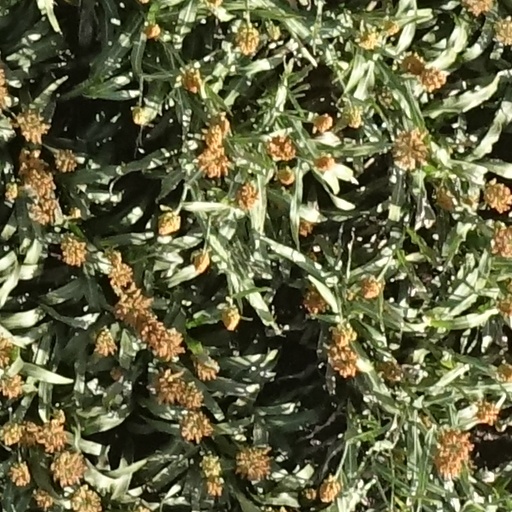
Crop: sorghum